Brian Giorgis

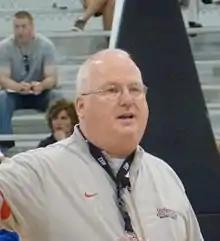
Giorgis in 2012

Brian Giorgis (born May 29, 1955) is a retired head coach of the Marist Red Foxes women's basketball program. Giorgis completed his twenty-first season at the helm as head coach in 2023. His 250th career win at Marist, which came in March 2012, coincided with his players notching the Red Foxes' 7th Metro Atlantic Athletic Conference (MAAC) crown, and their eighth conference crown since 2004.